Peter L. Berger

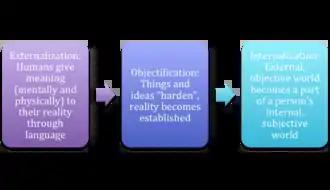
The social construction of reality

Subjectively, we experience first and second socializations into society. Firstly, family members and friends socialize one into the world during one's childhood. Secondly, during one's adulthood, one internalizes institutional "sub worlds" put in various positions in the economy. We maintain our subjective world through reaffirmation with social interactions with others. Our identity and our society are seen as dialectically related: our identity is formed by social processes, which are in turn ordered by our society. Berger and Luckmann see socialization as very powerful and able to influence things such as sexual and nutritional choices. People have the ability to do whatever they want in these spheres, but socialization causes people to only choose certain sexual partners or certain foods to eat to satisfy biological needs.